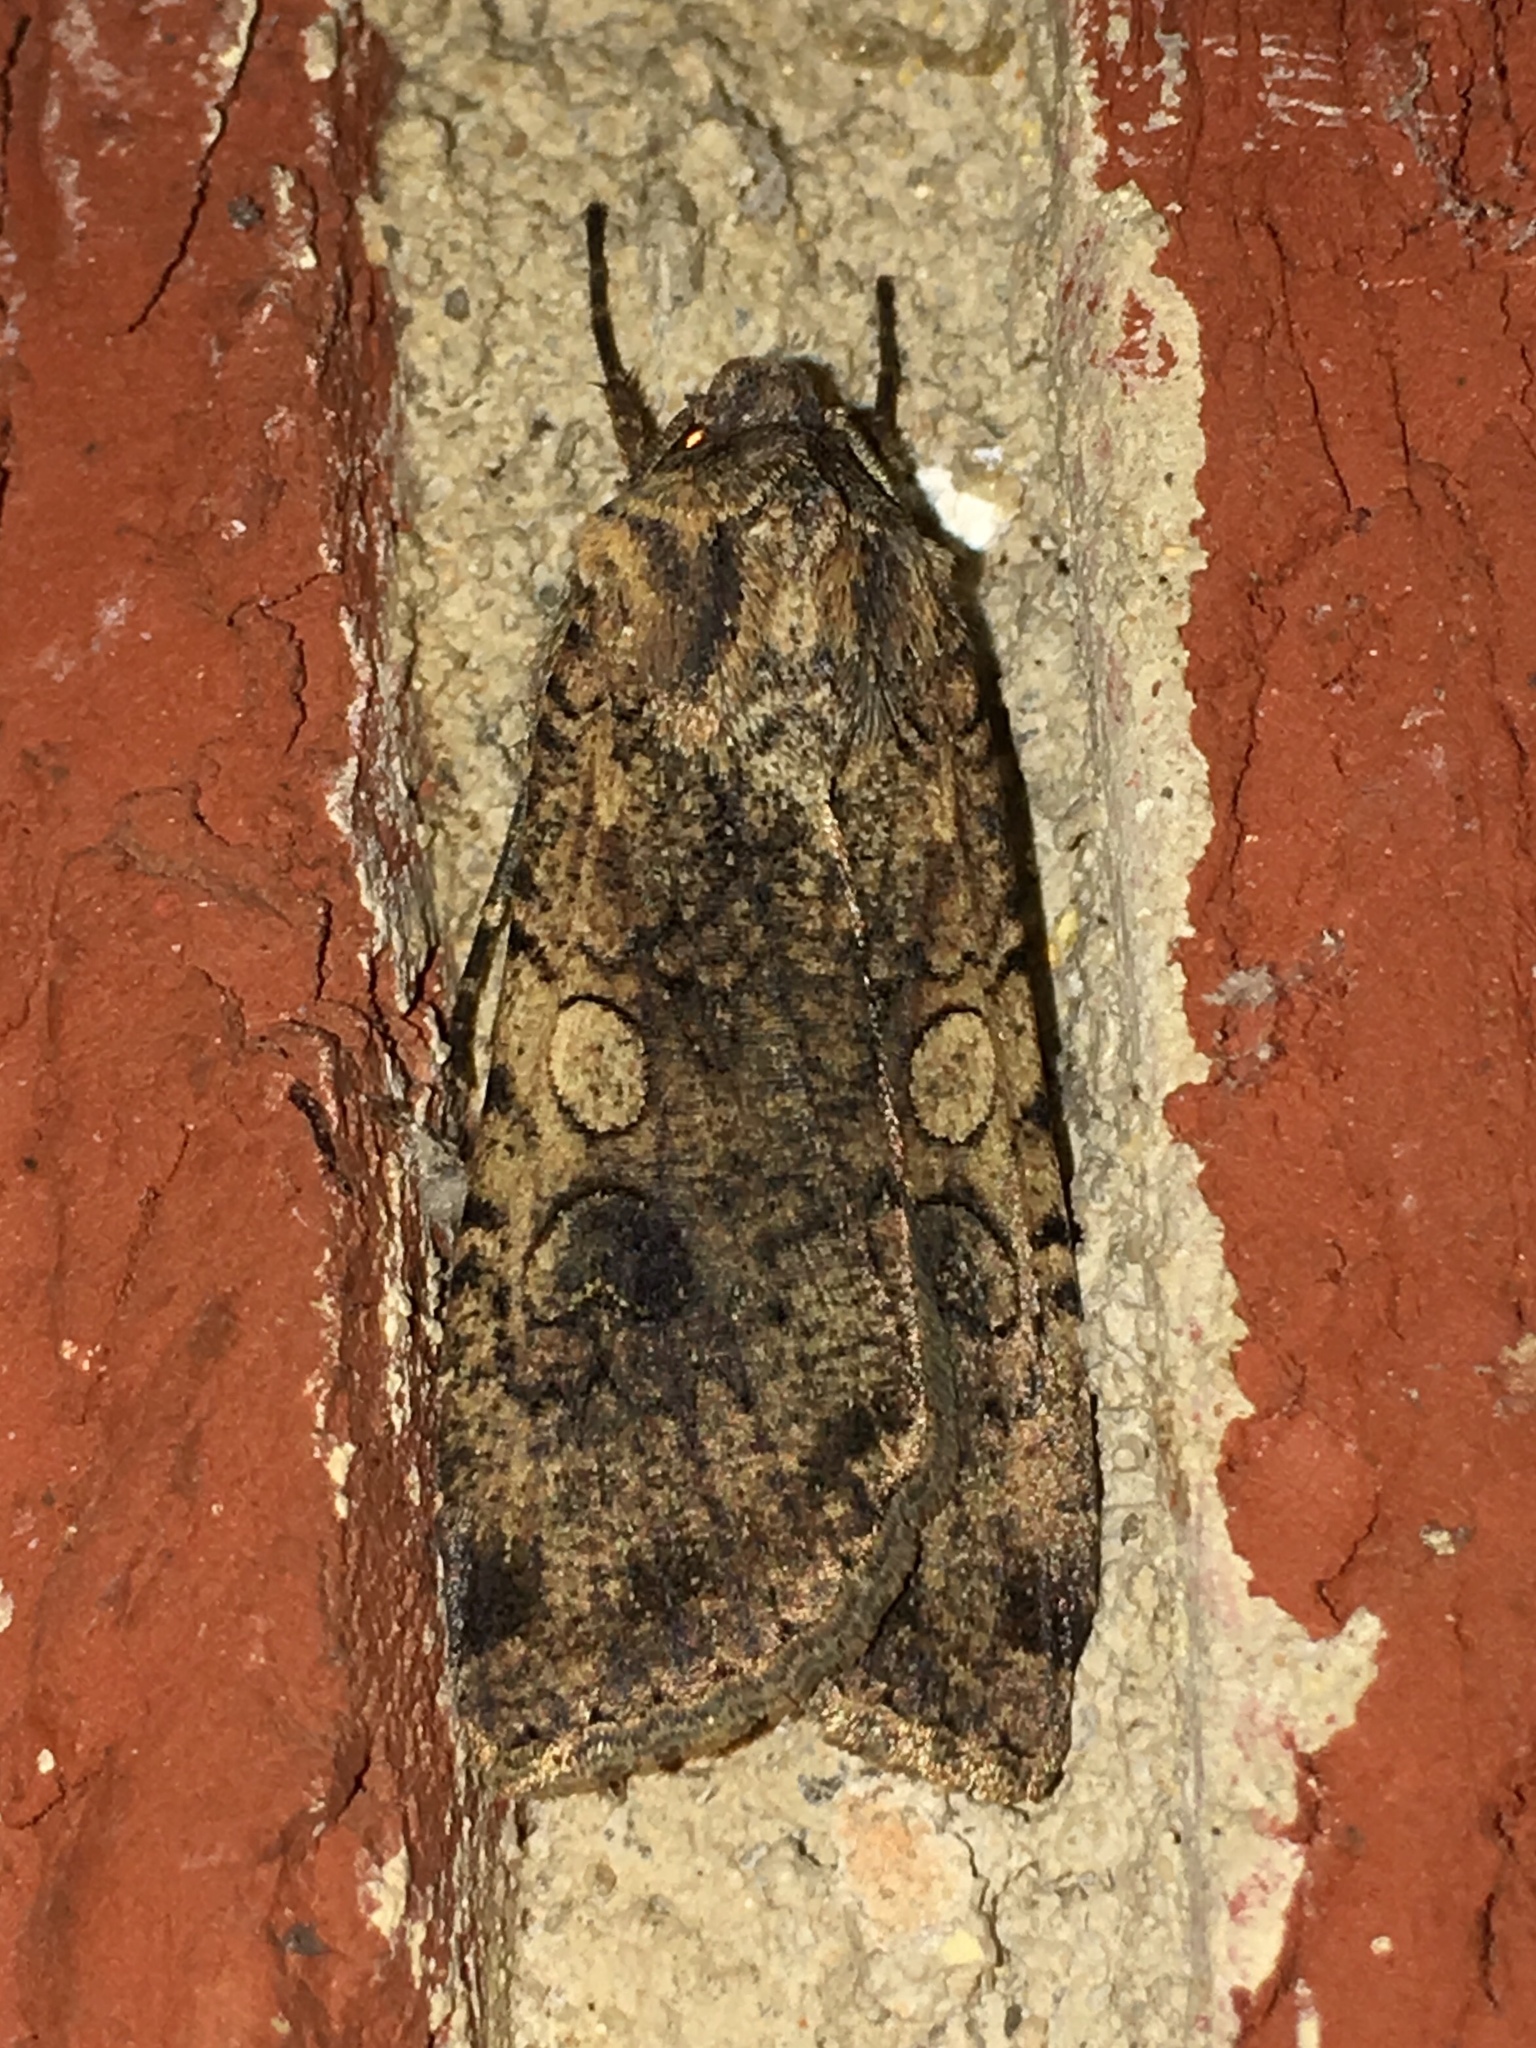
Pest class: cutworms